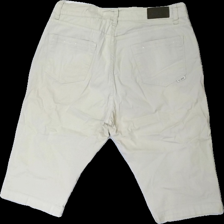
View: back
Type: Shorts
Category: Ladies
Brand: Not in the list
Brand text on label: C.117
Colors: Beige
Material: 100% cotton
Cut: Regular
Size: 42
Season: Summer
Damage location: bottom left
Damage 2 location: bottom center
Damage 3 location: bottom right
Price range: 50-100
Recommended usage: Reuse
Description: beige shorts